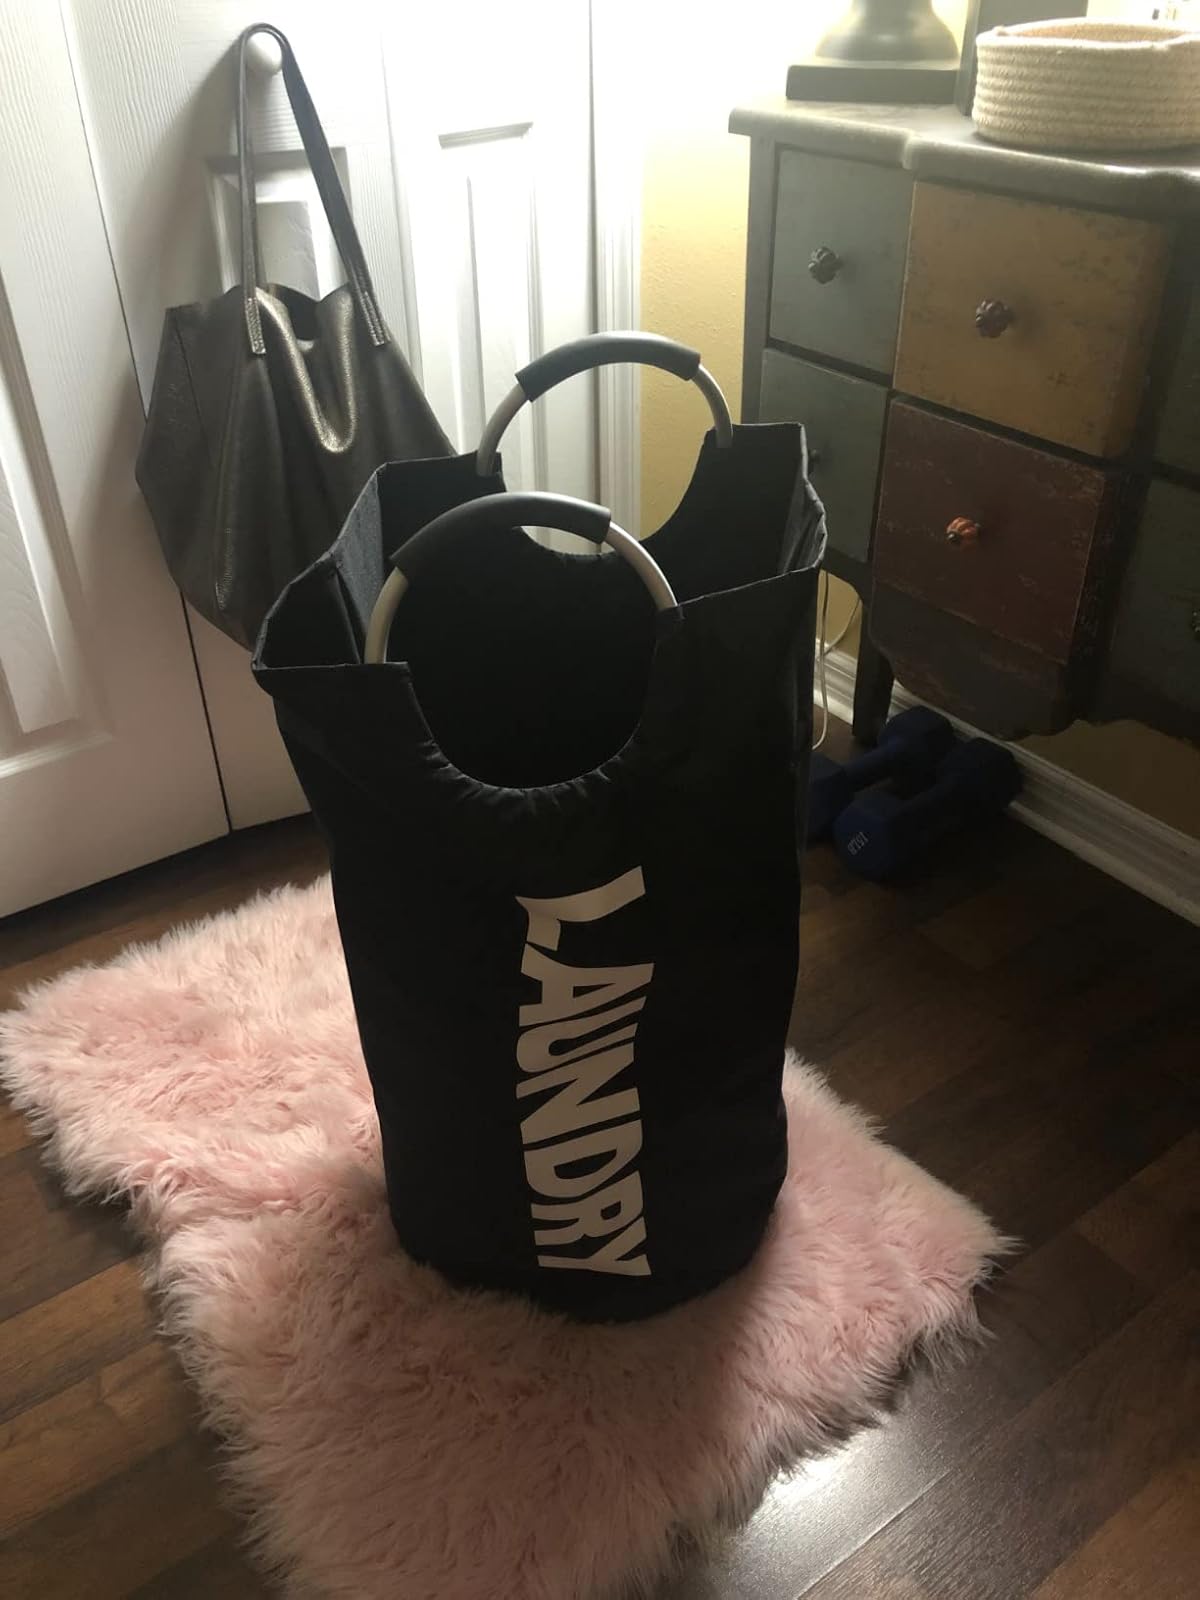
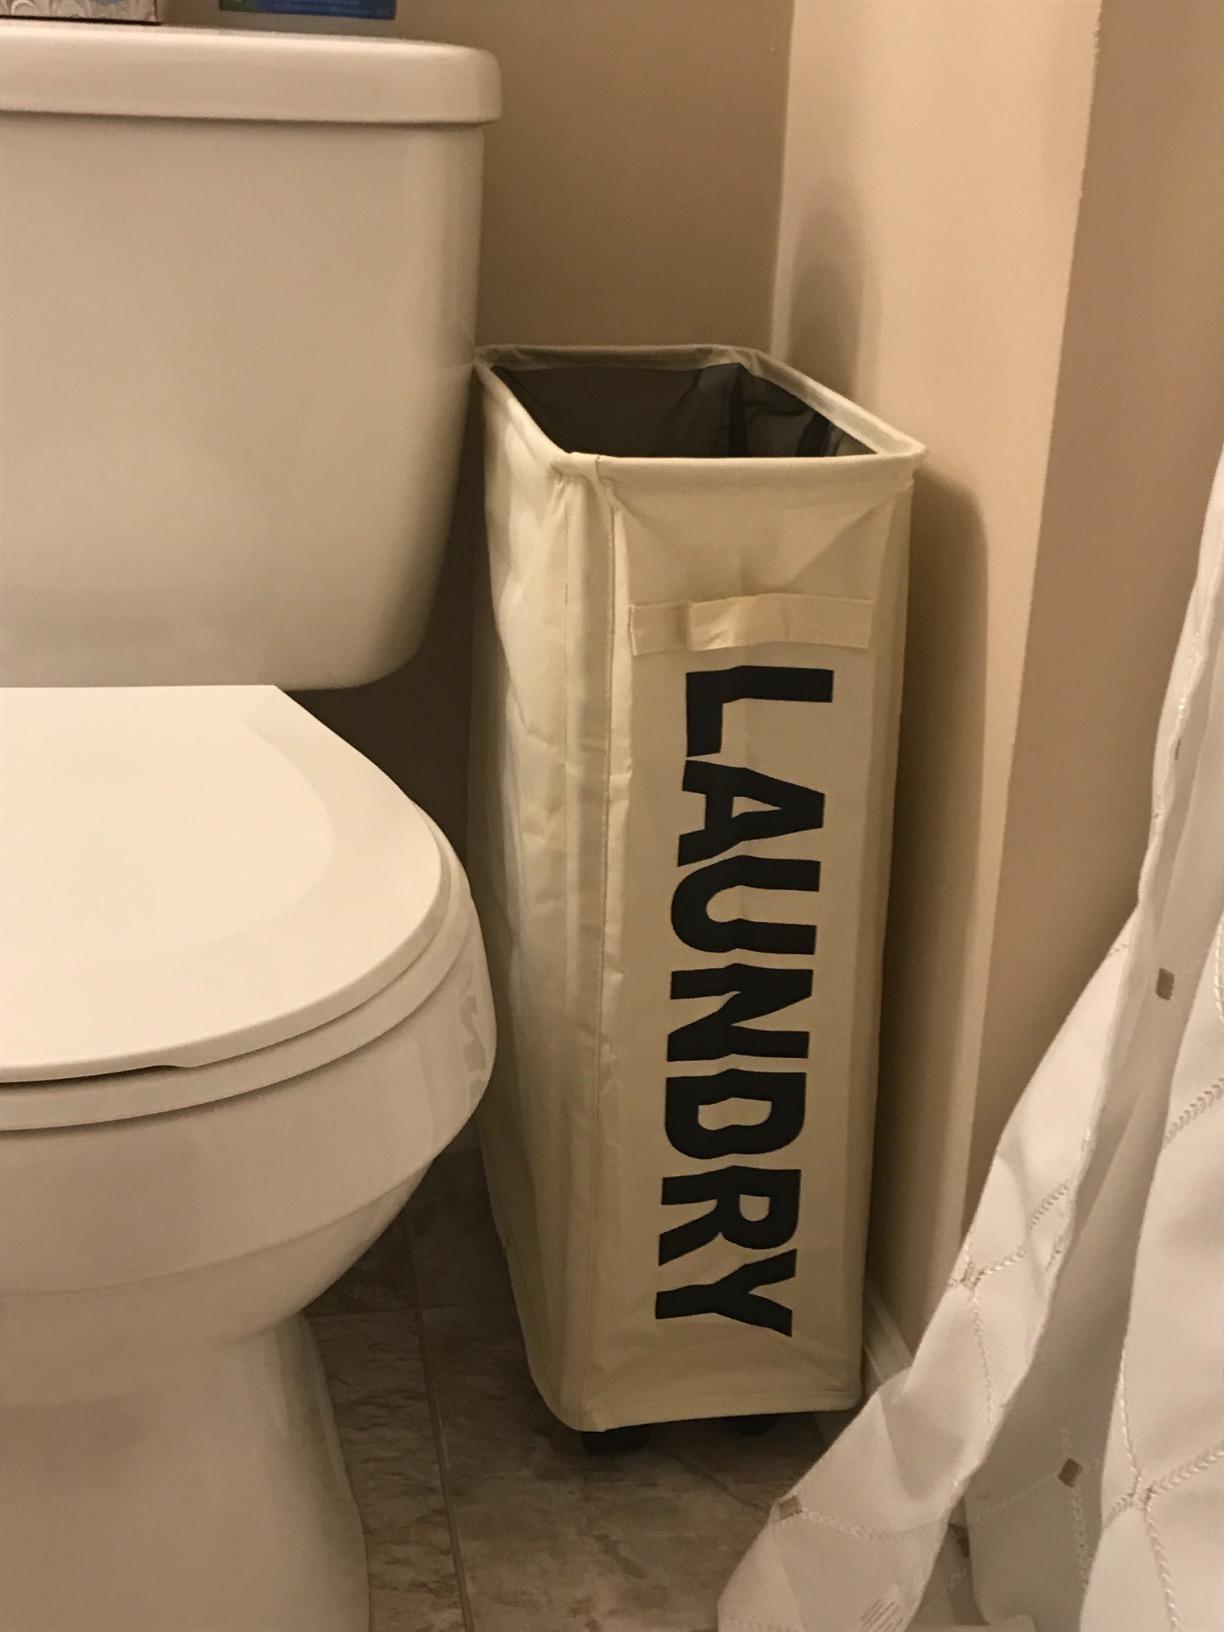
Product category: items_hamper
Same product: no